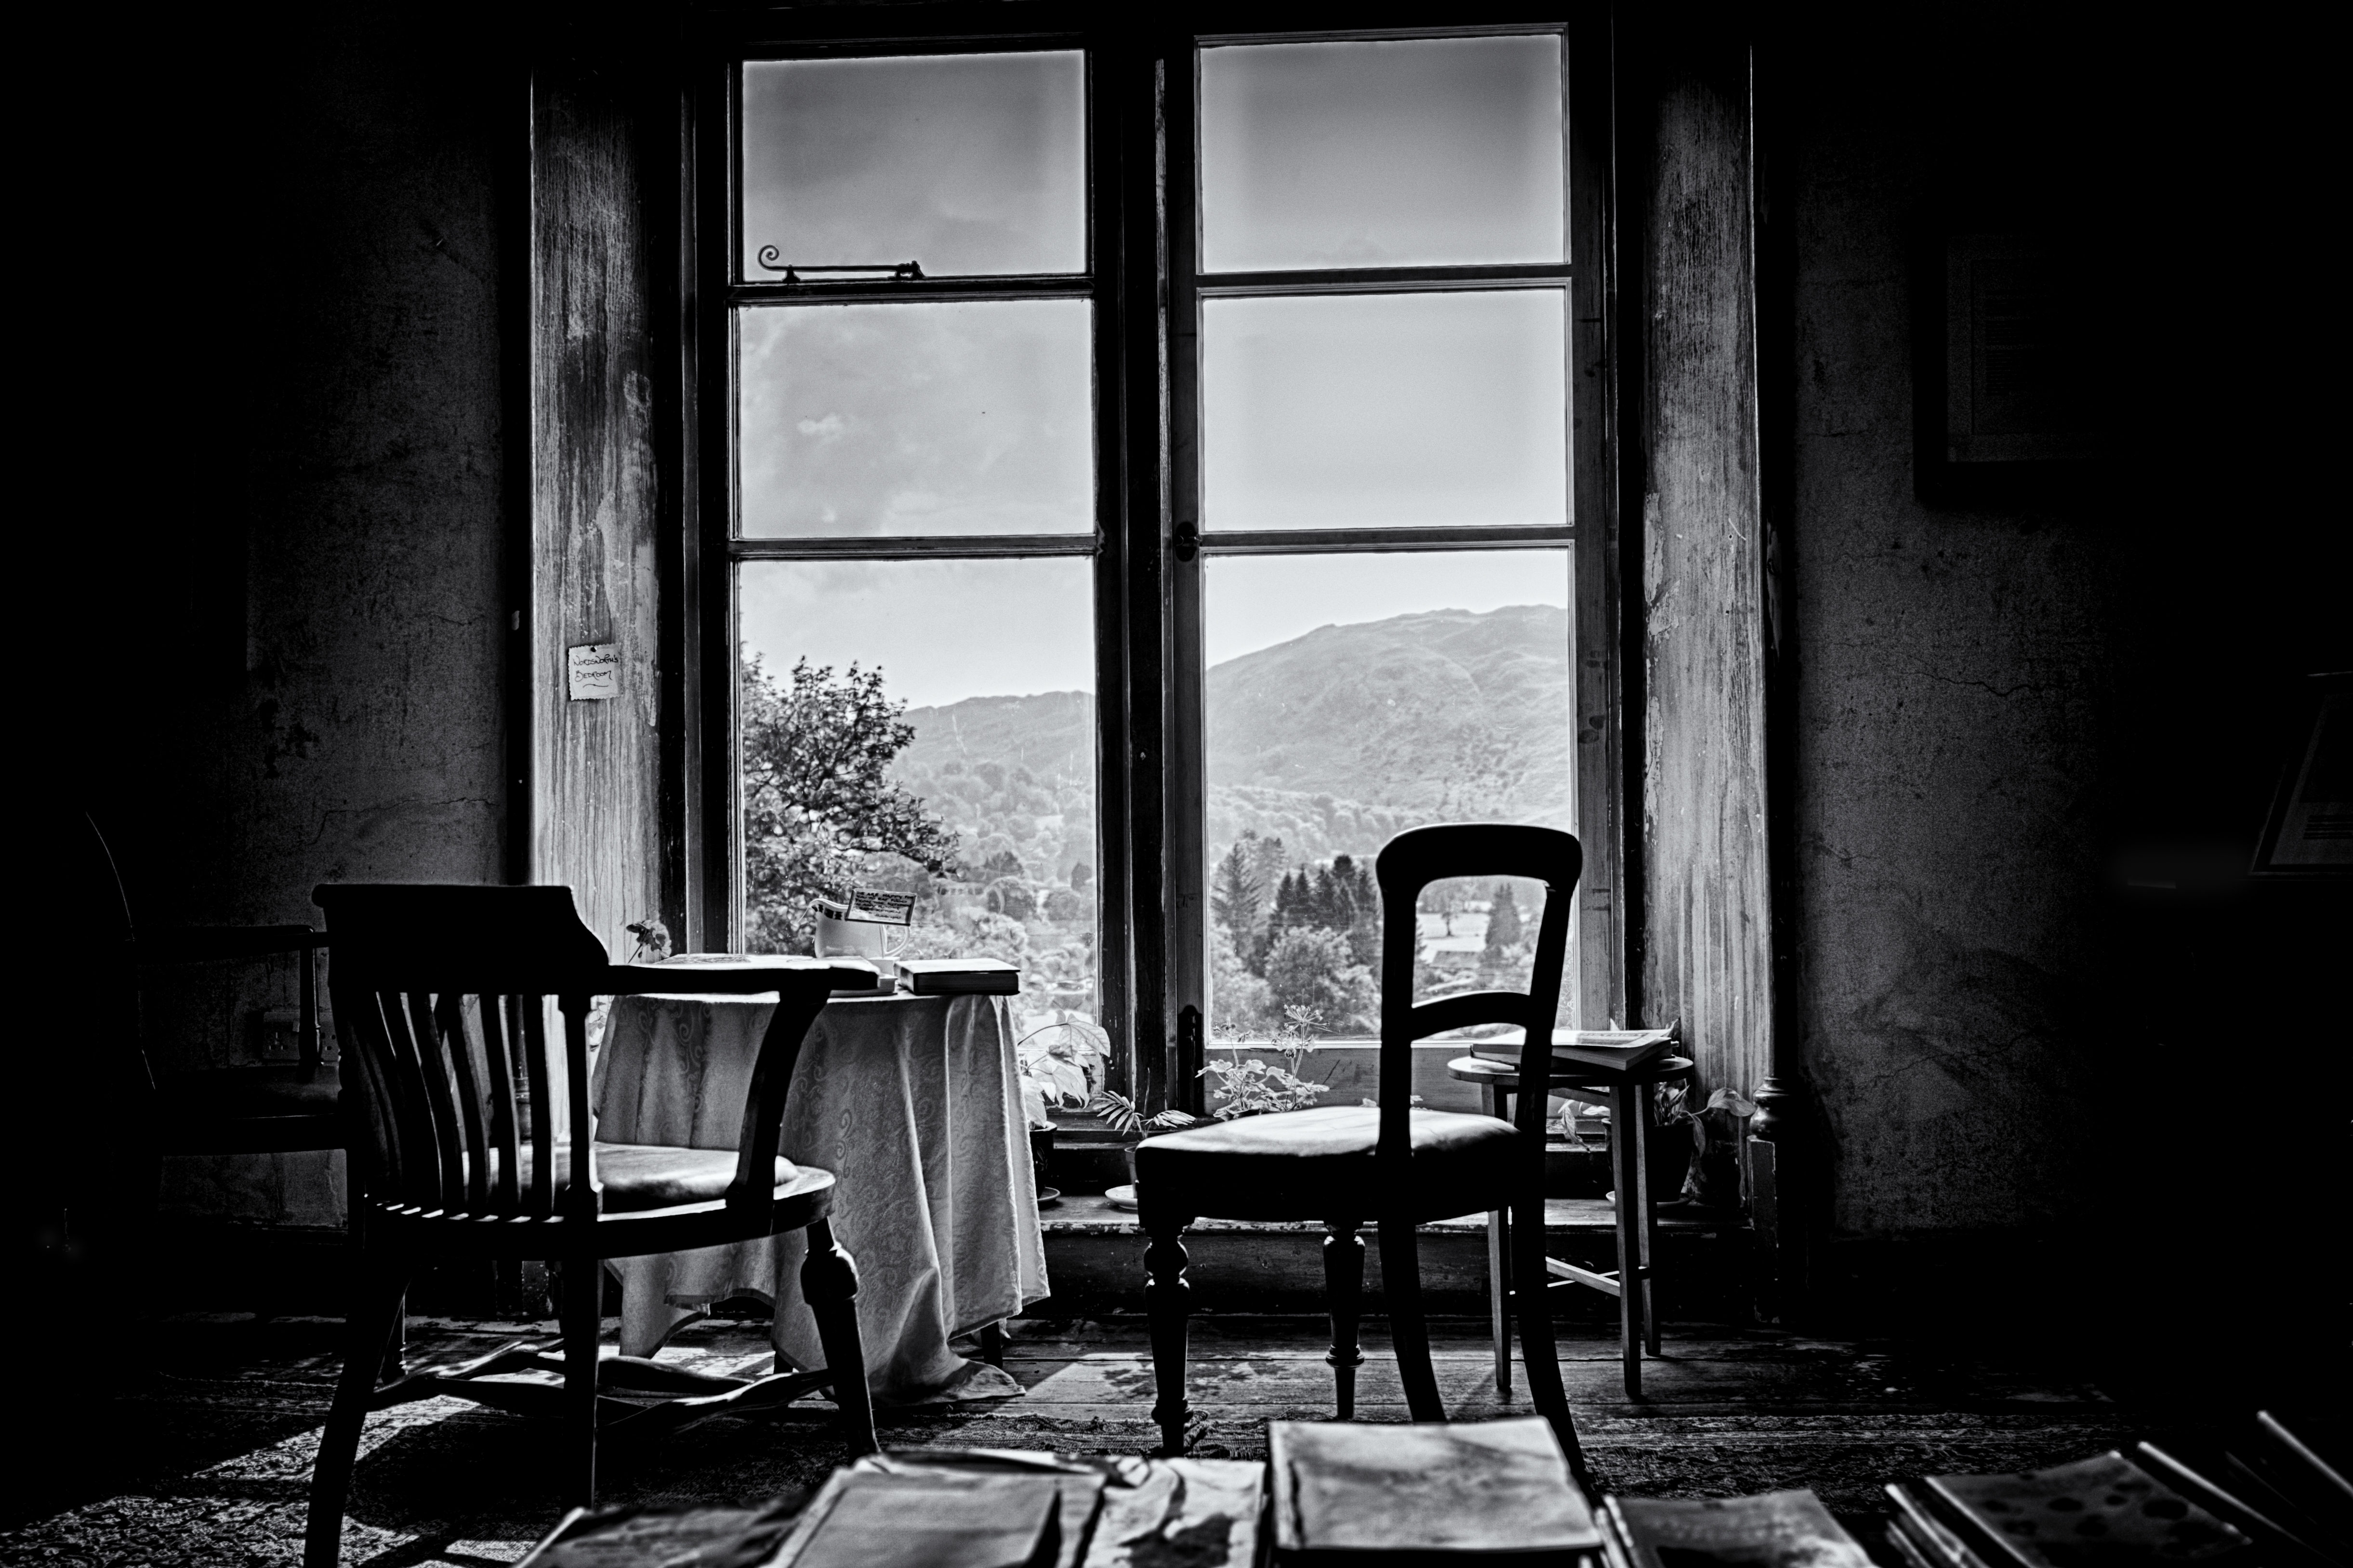
light, black and white, white, photography, house, window, home, darkness, black, room, monochrome, lighting, interior design, cumbria, nationaltrust, nt, chairs, inside, hdr, interiour, thirlmere, allanbank, photograph, image, lakedistrict, monochrome photography, film noir